Happy Family (2002 film)

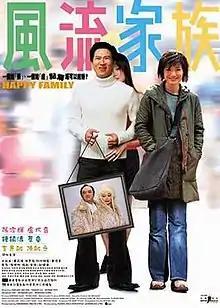
Film poster

Happy Family is a 2002 Hong Kong romantic comedy film directed by Herman Yau and starring Nick Cheung, Candy Lo and Kenny Bee.